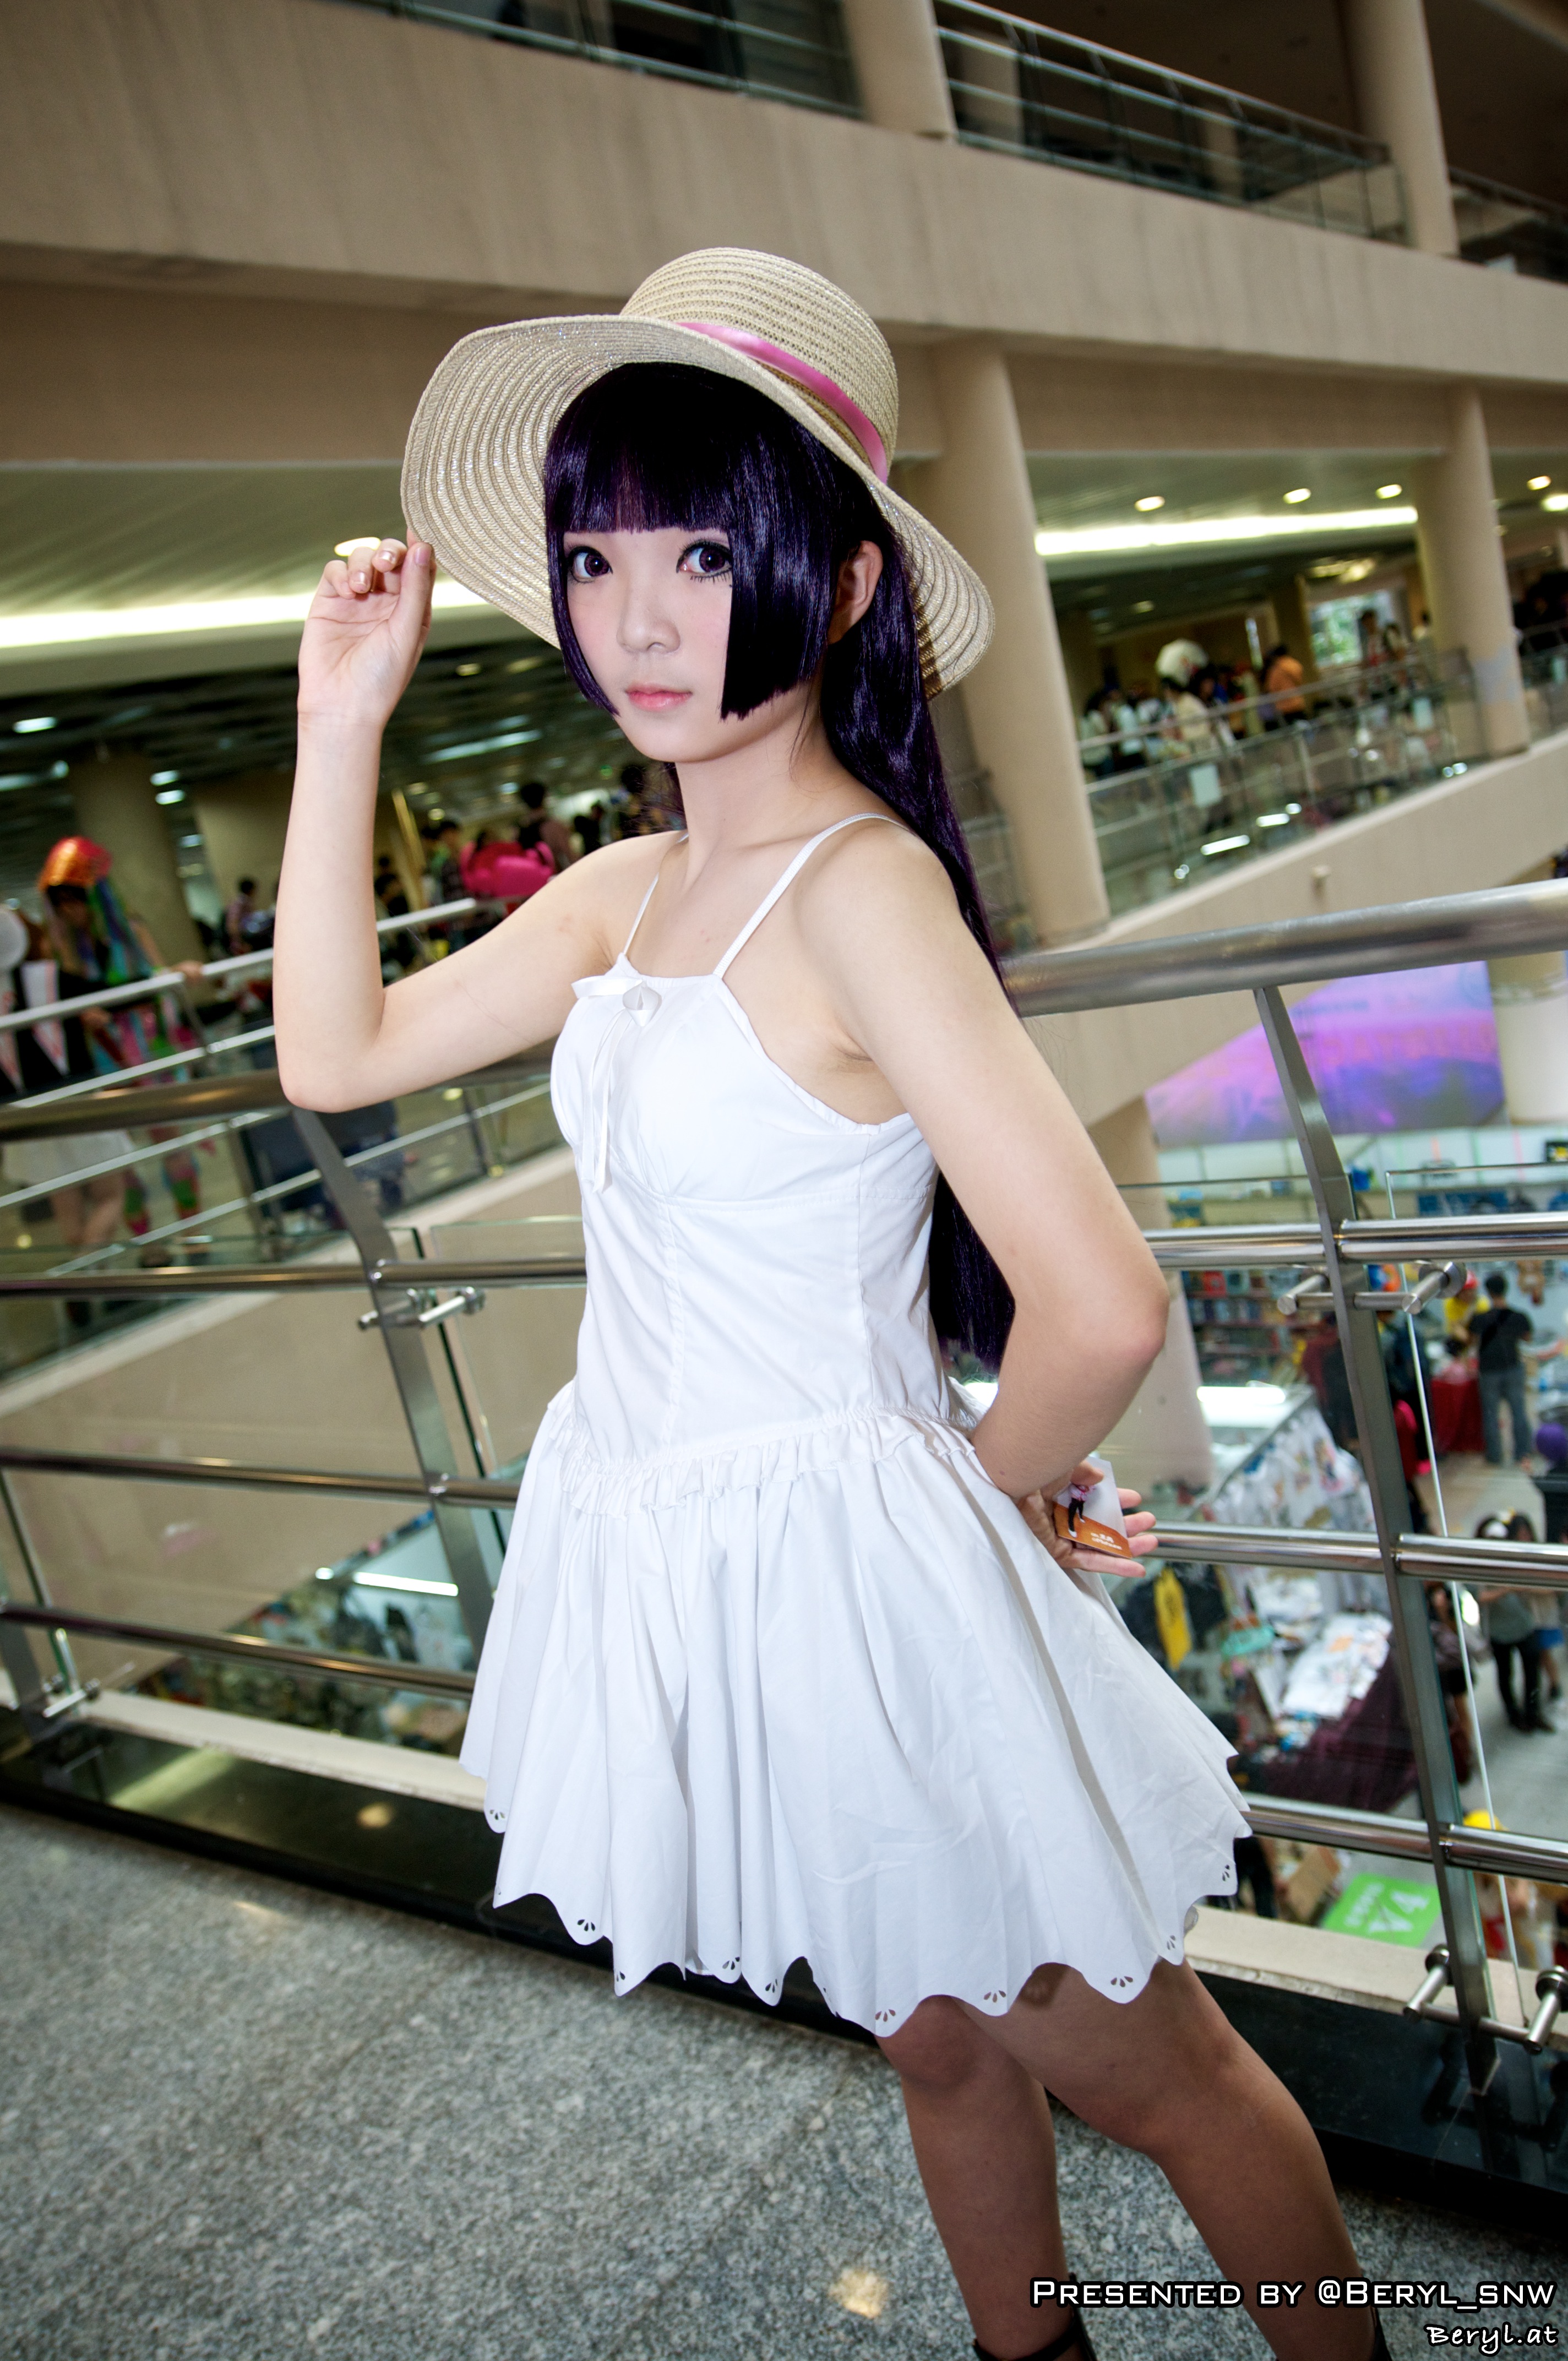
girl, game, cute, model, fashion, clothing, lady, cosplay, girls, dress, japanese, beauty, costume, games, anime, comic, comiccon, showgirl, cos, con